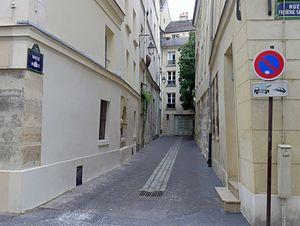
Impasse Maubert - Paris V
L'impasse Maubert est une voie située dans le quartier Saint-Victor du 5ᵉ arrondissement de Paris.